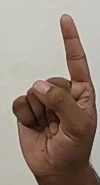
ASL sign: 1